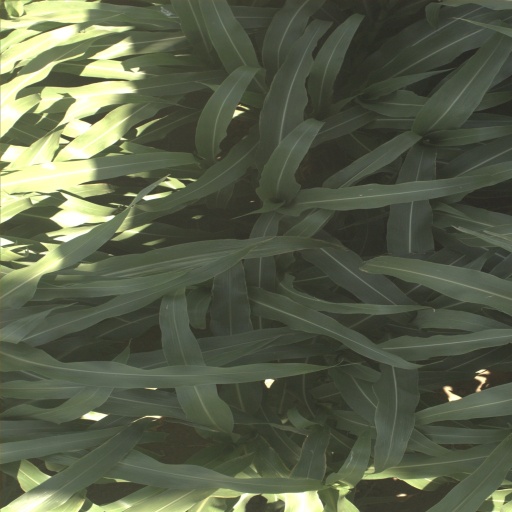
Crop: sorghum